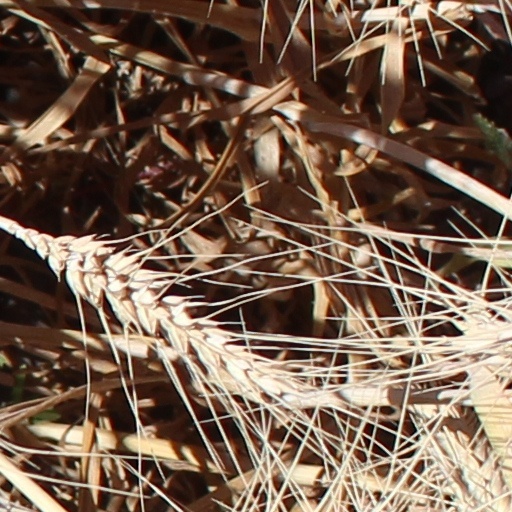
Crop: wheat